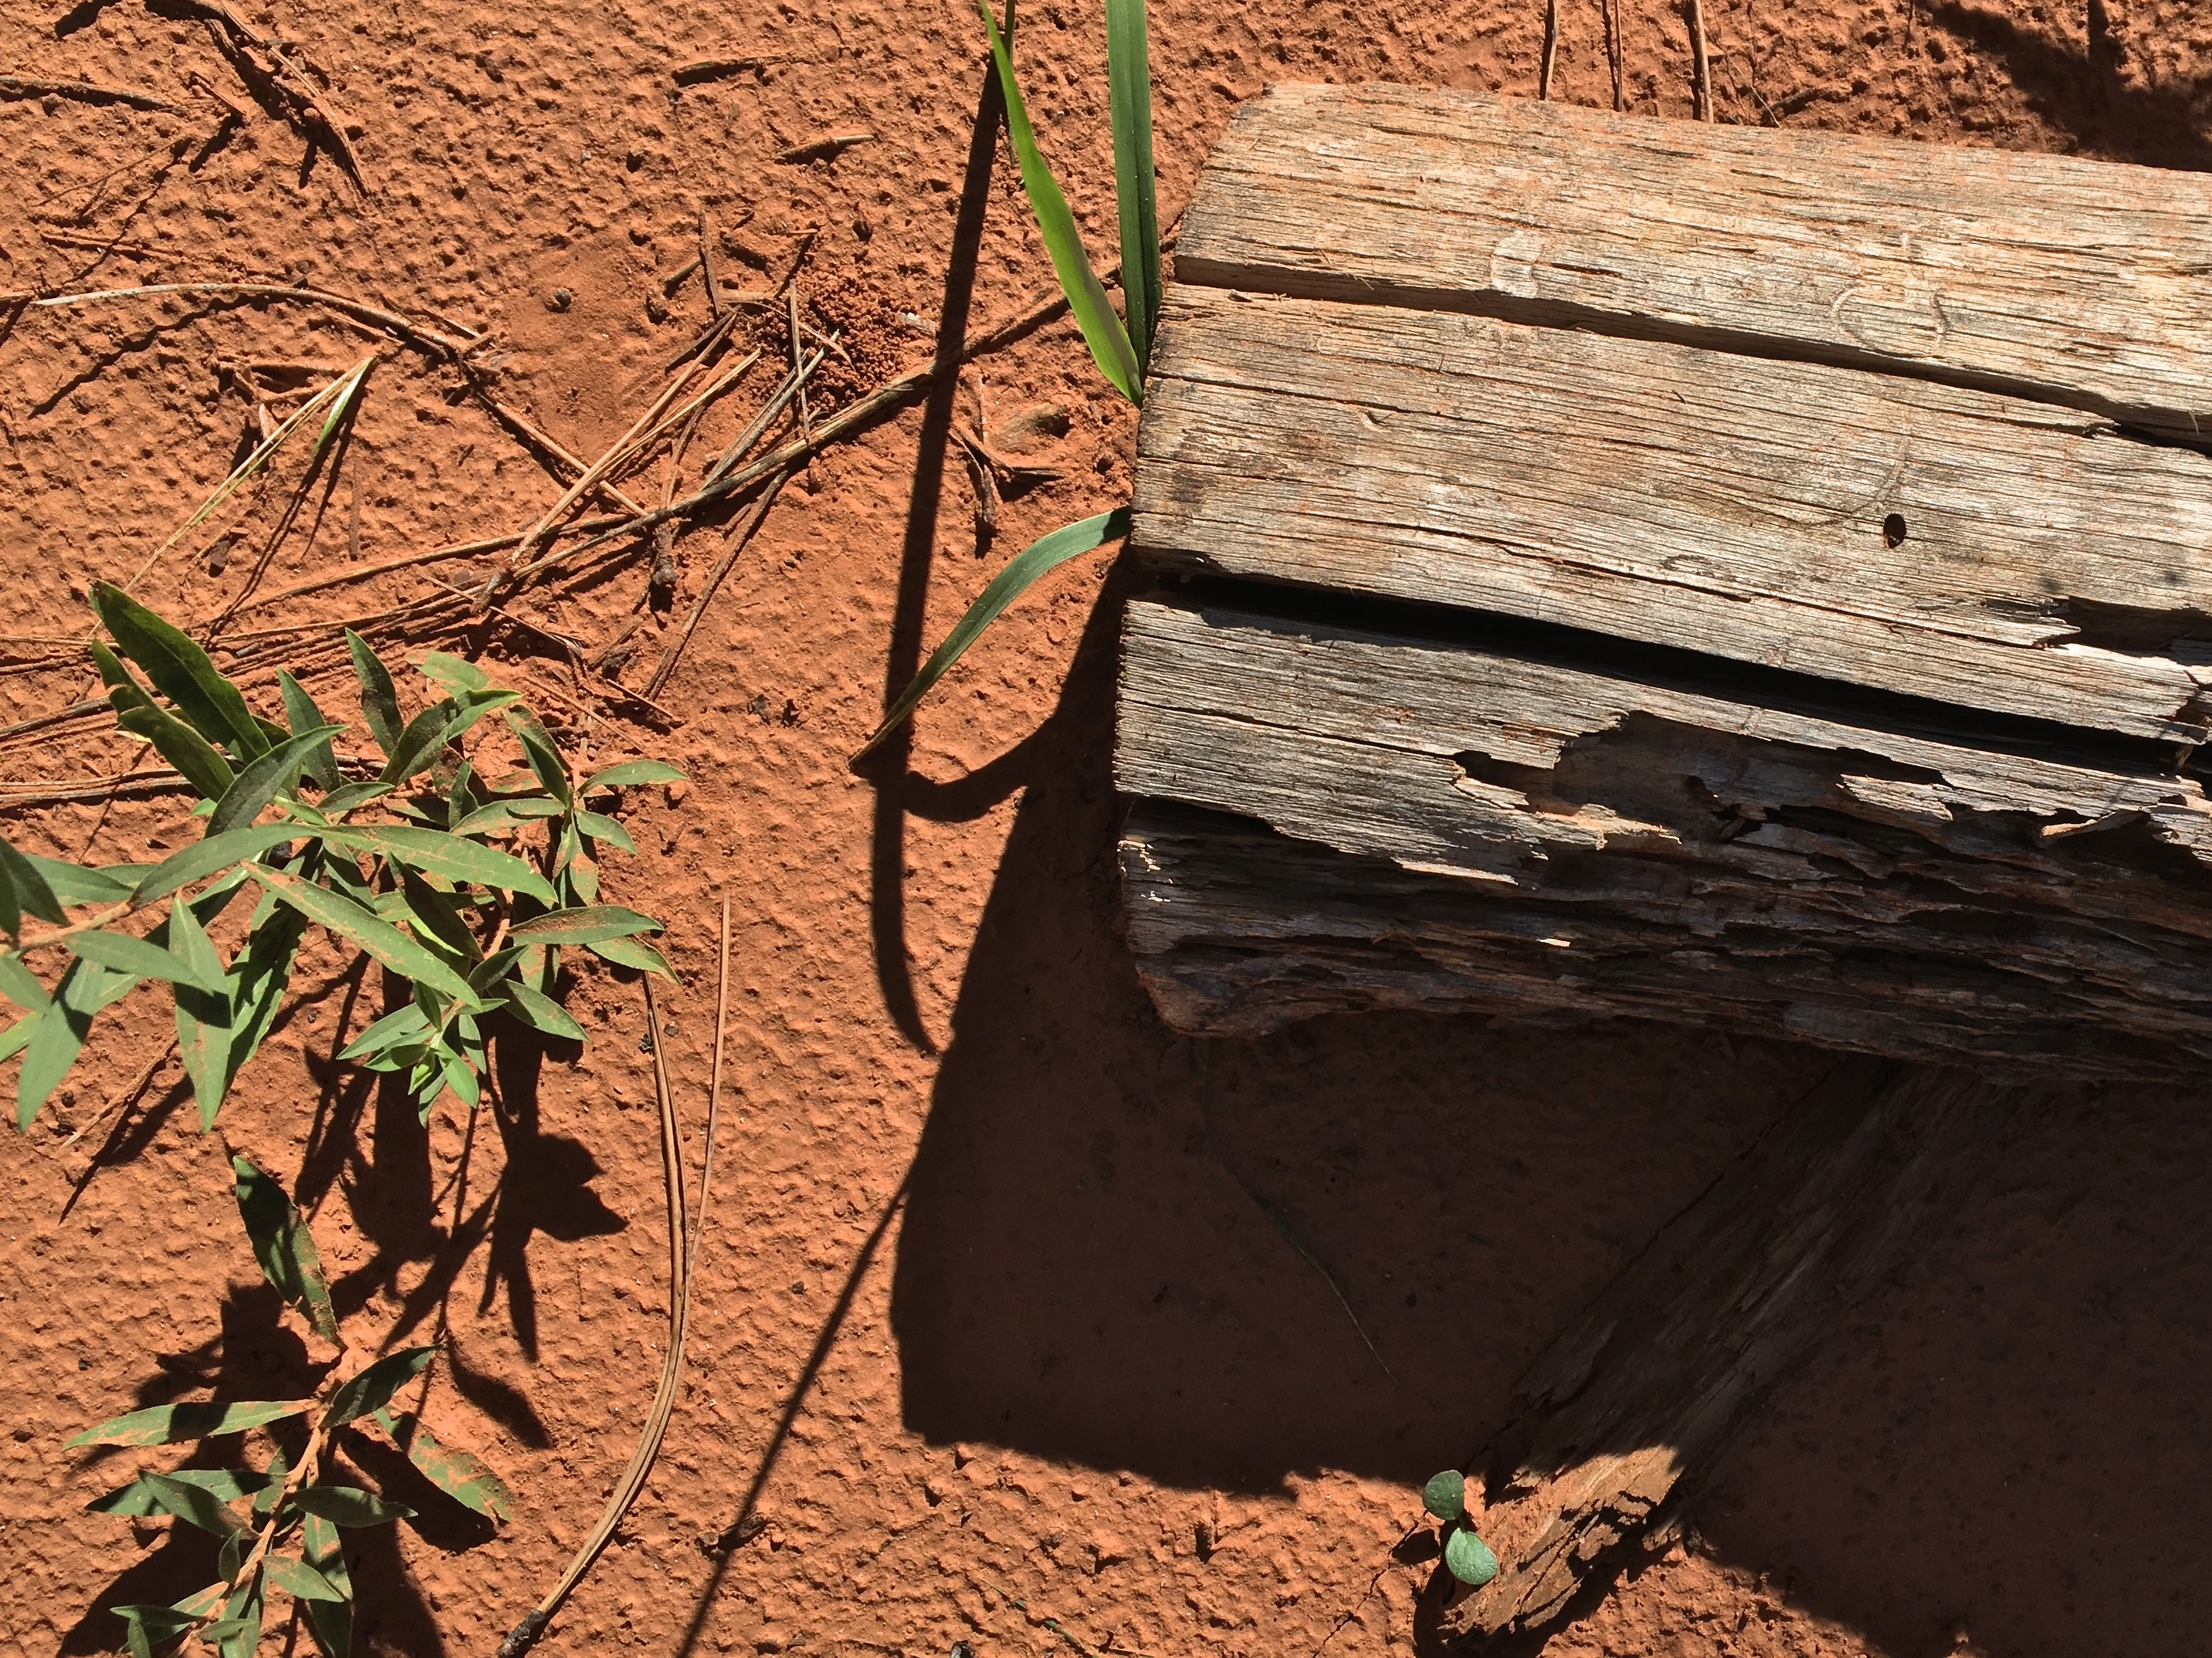
tree, nature, rock, branch, plant, wood, leaf, flower, wall, green, autumn, soil, geology, mars